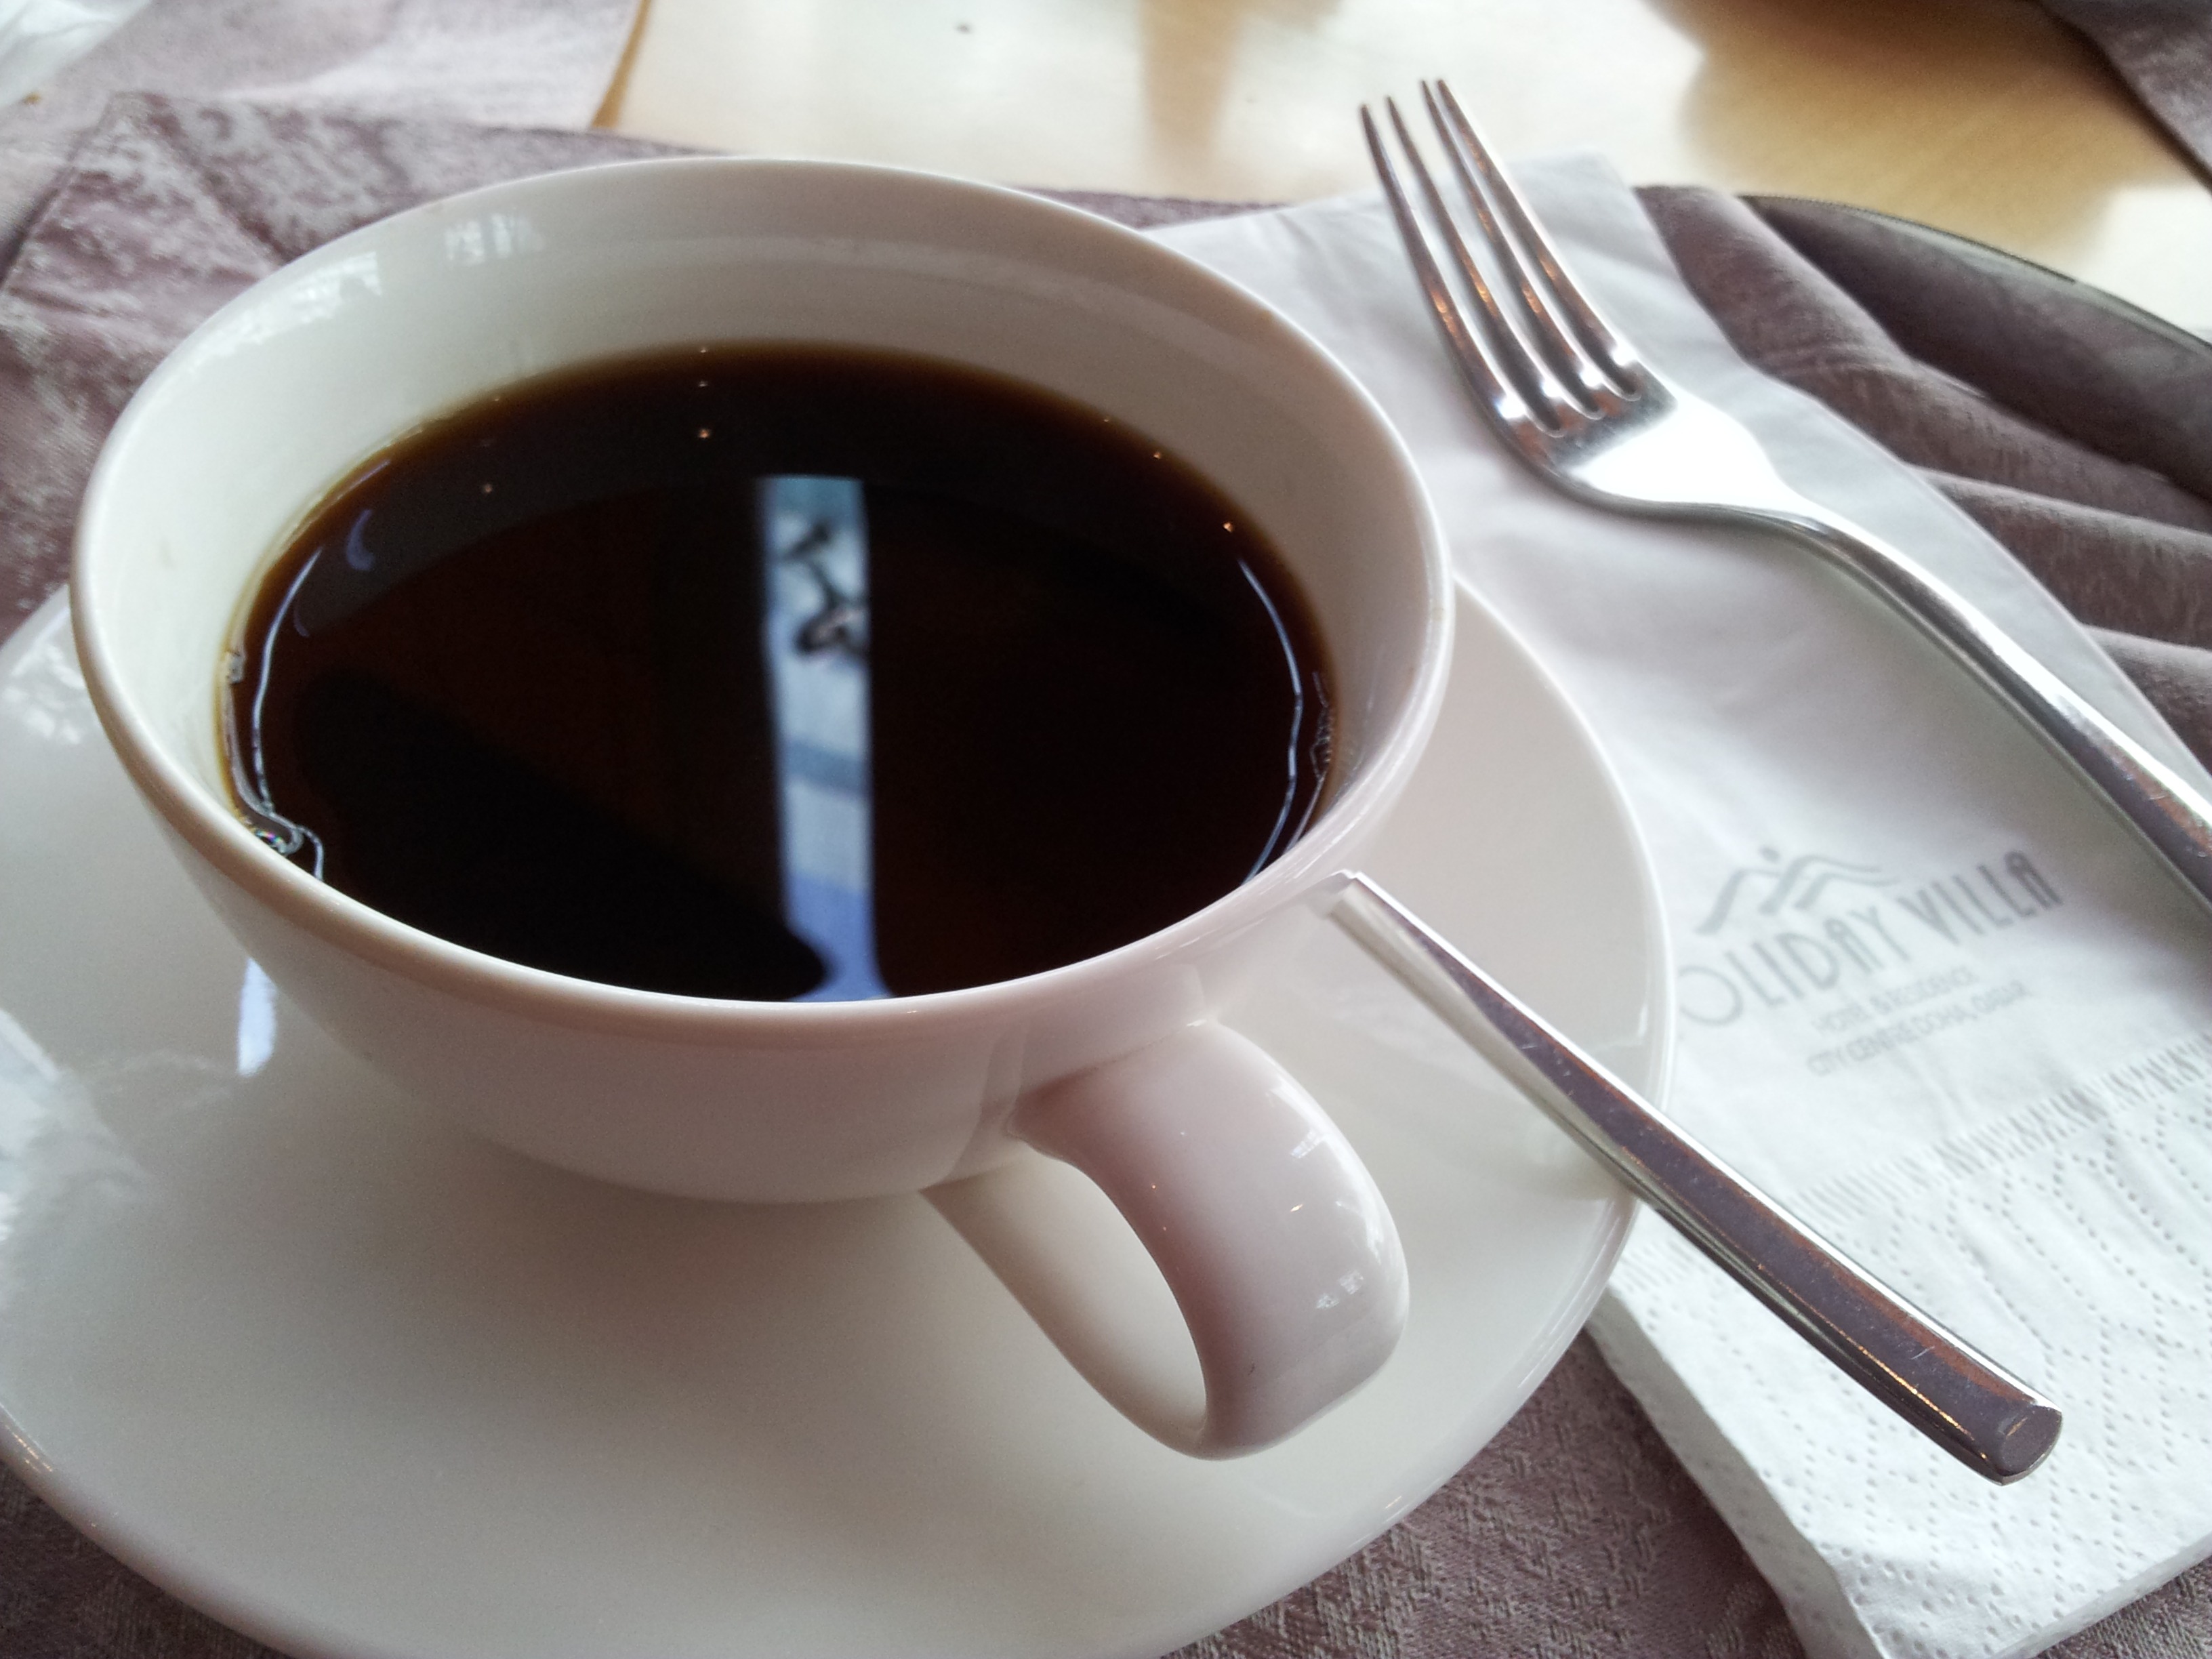
fork, utensil, cutlery, silverware, cafe, coffee, restaurant, cup, food, salad, menu, cozy, drink, breakfast, espresso, snack, eat, coffee cup, bread, spoon, toast, bacon, butter, jam, cup of coffee, caffeine, eating, dining, utensils, eggs, roll, fast, dine, bratwurst, flavor, coffee beans, protein, coffee spoon, caf au lait, cup coffee, buttered, caff macchiato, coffee milk, ristretto, caff americano